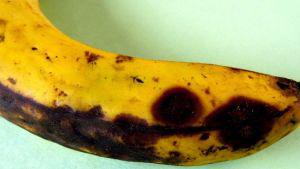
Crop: unknown
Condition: banana_banana_anthracnose